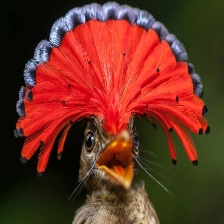
Species: ROYAL FLYCATCHER
Scientific name: ONYCHORHYNCHUS